Mosin–Nagant

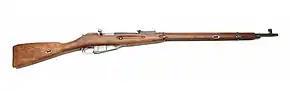
Mosin–Nagant Model 1891/30

In the years after World War II, the Soviet Union ceased production of all Mosin–Nagants and withdrew them from service in favor of the SKS series carbines and eventually the AK series rifles. Despite its increasing obsolescence, the Mosin–Nagant saw continued service throughout the Eastern bloc and the rest of the world for many decades to come. Mosin–Nagant rifles and carbines saw service on many fronts of the Cold War, from Korea and Vietnam to Afghanistan and along the Iron Curtain in Europe. They were kept not only as reserve stockpiles, but front-line infantry weapons as well. Finland was still producing the M39 Mosin–Nagant in small numbers as late as 1973.